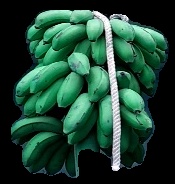
Variety: rasbale
Grade: grade2